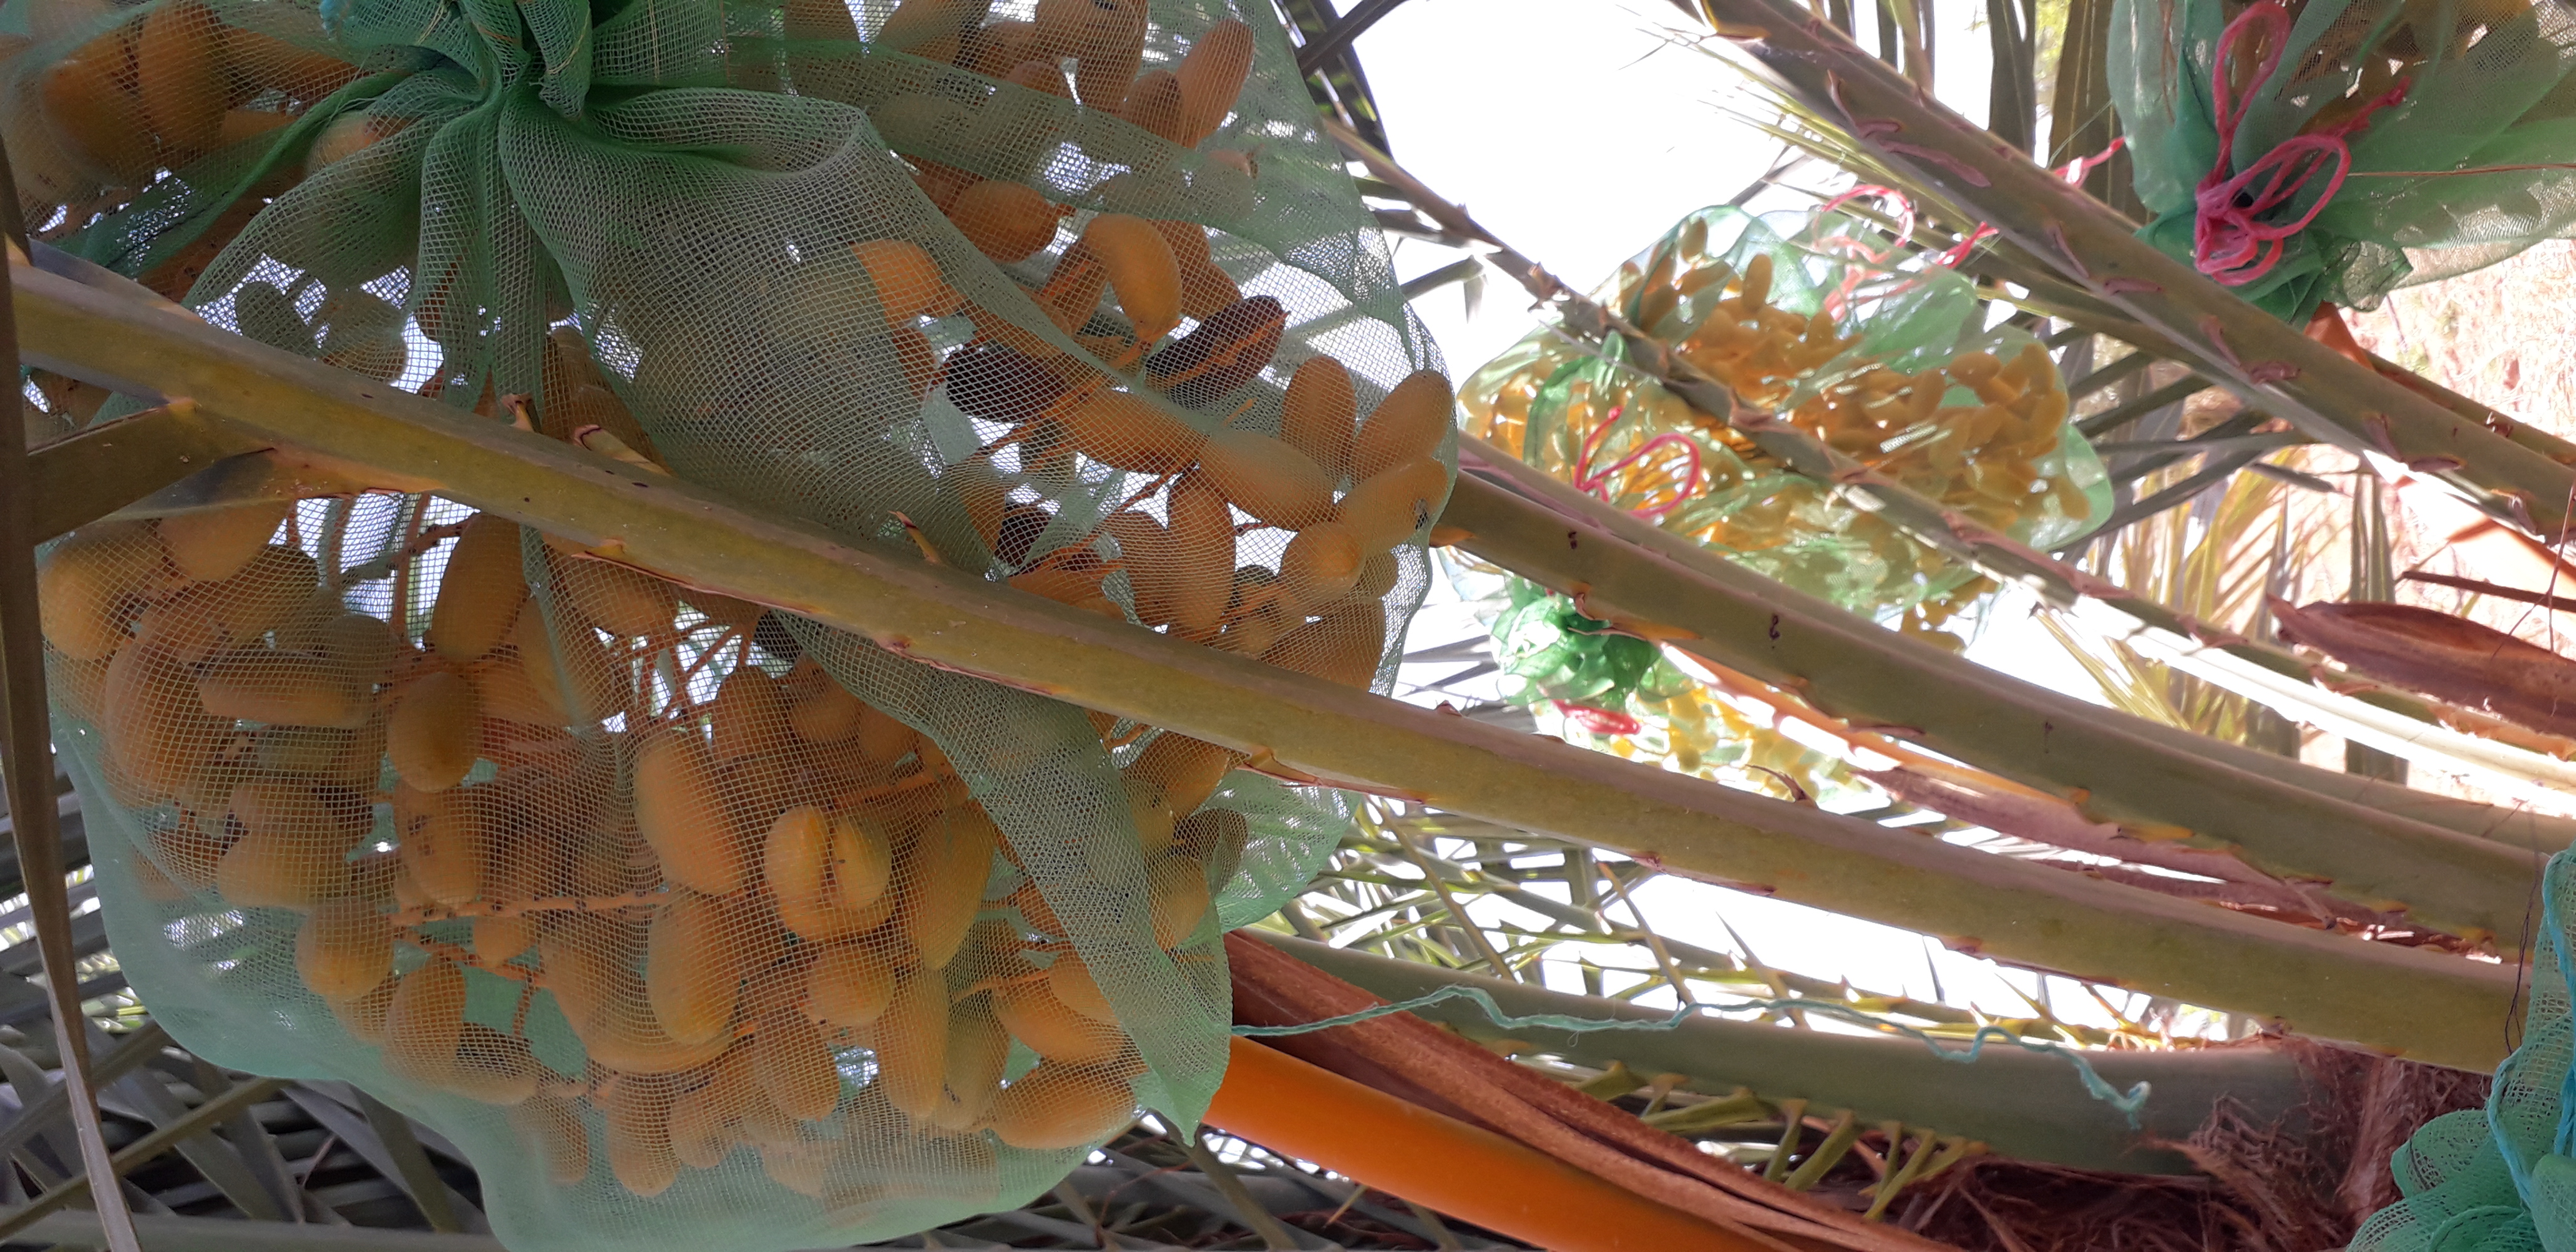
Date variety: kholt